Security Police (Japan)

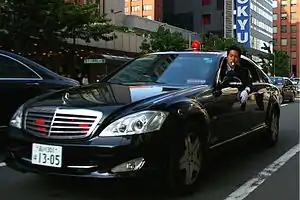
Security Police officer in a Mercedes-Benz S600 during escort duty at the 34th G8 summit in Tōyako, Hokkaidō

SP officers start out as ordinary police officers, and must serve in the police for five years and have the rank of Sergeant in order to be a candidate. Moreover, candidates are required to be more than 5 feet 8 inches tall (173 cm) (for male candidates), achieve at least a third dan in at least one martial art, and have a high level of marksmanship. SP candidates also need to speak English.